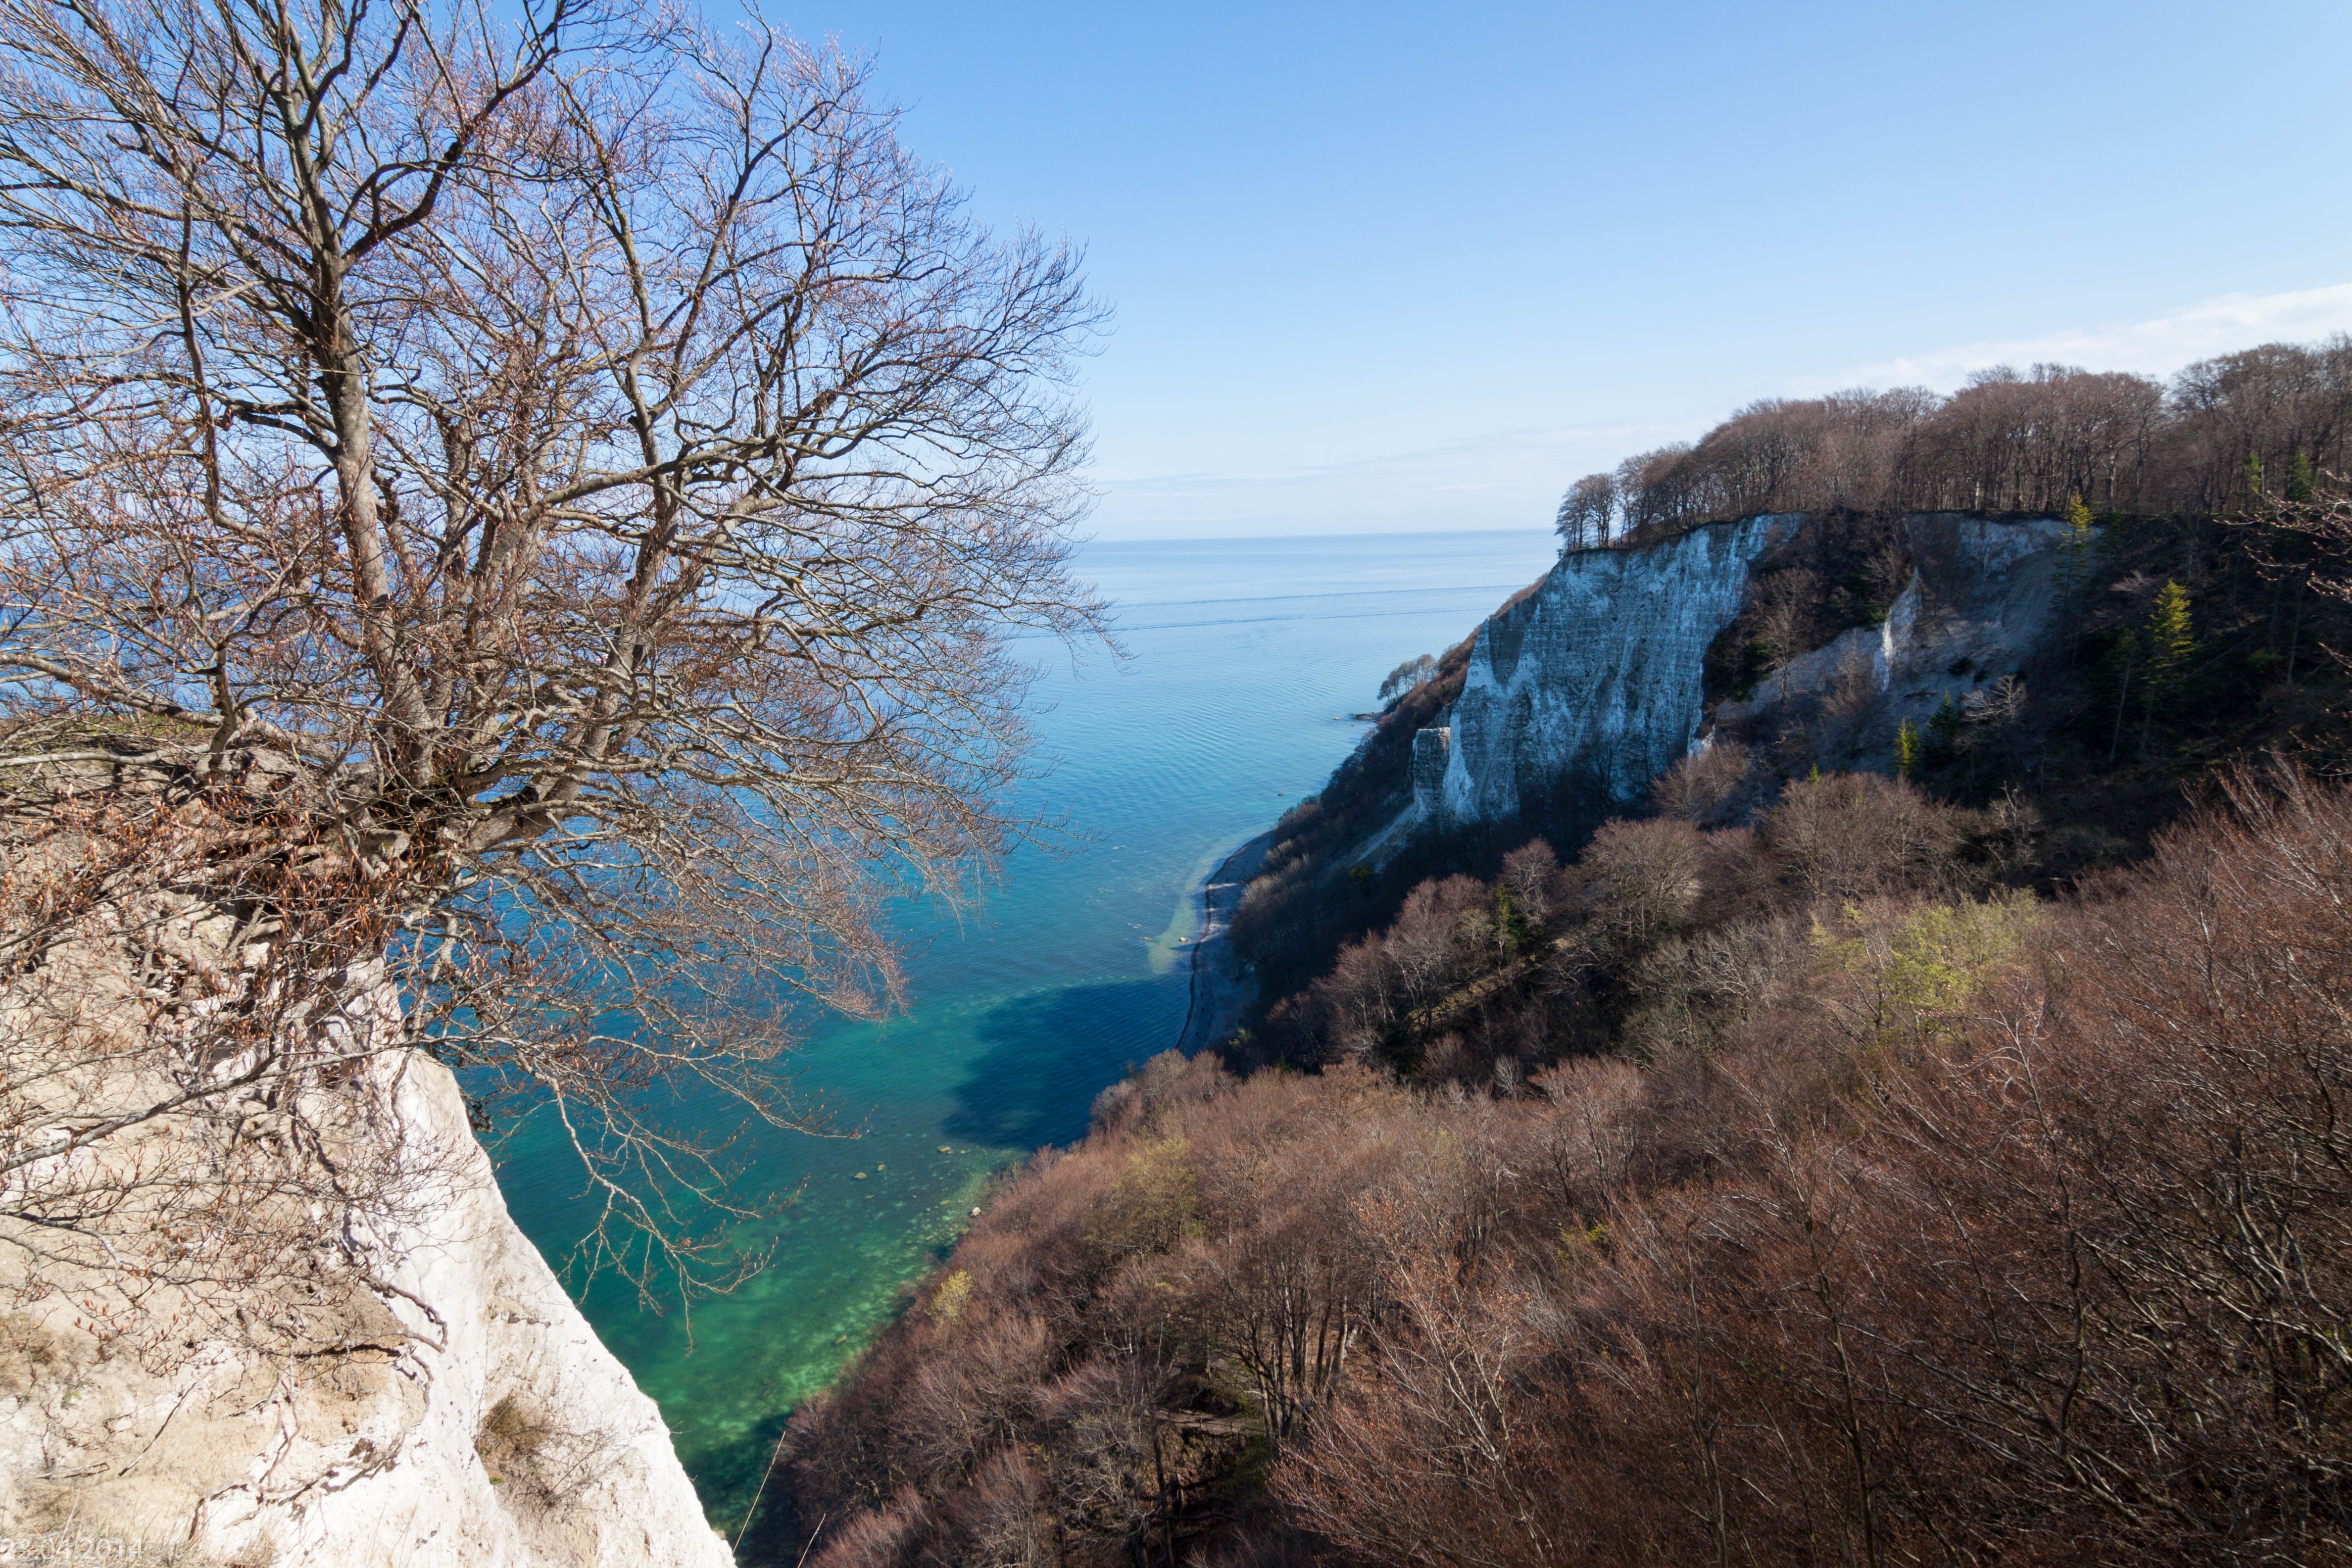
landscape, sea, coast, tree, nature, rock, wilderness, walking, mountain, trail, lake, adventure, mountain range, cliff, reservoir, terrain, ridge, body of water, geology, loch, white cliffs, landform, rugen, konigstuhl